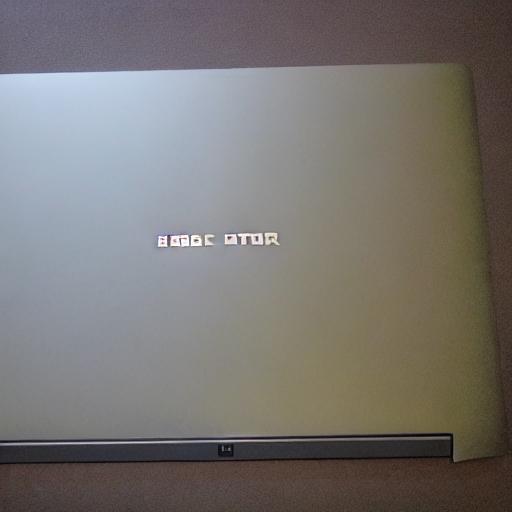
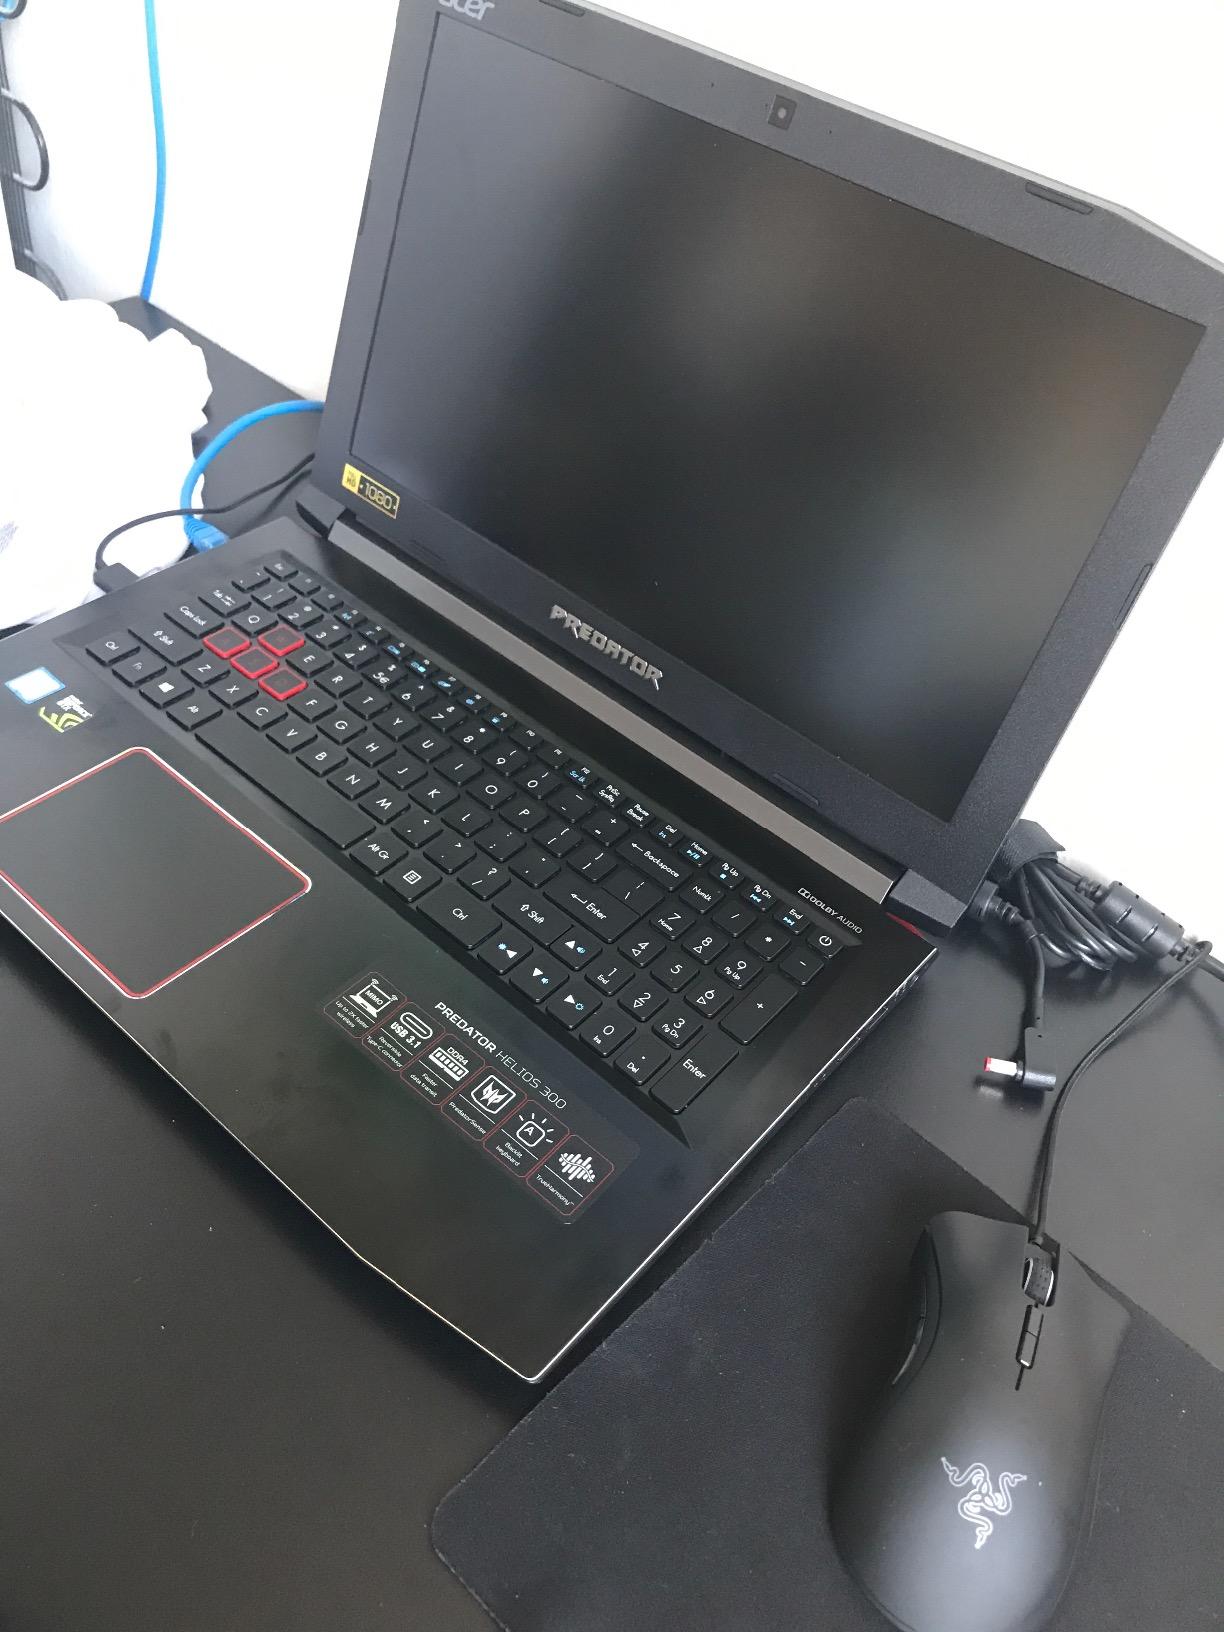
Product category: laptop
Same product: no